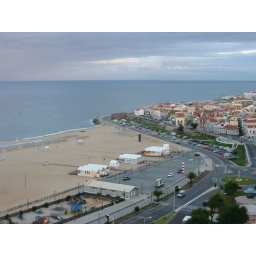
The view from my beach house in Figueira-da-Foz, Portugal